Kyle Kirkwood

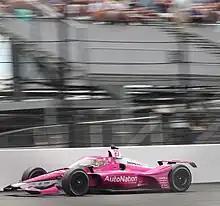
Kirkwood during the 2023 Indianapolis 500

On June 1, 2022, Kirkwood and Andretti Autosport announced he would return to the Andretti stable for the 2023 season to replace the departing Alexander Rossi. Kirkwood took his first IndyCar win at the 2023 Acura Grand Prix of Long Beach. Kirkwood took a second win at the 2023 Big Machine Music City Grand Prix.